Urban planning

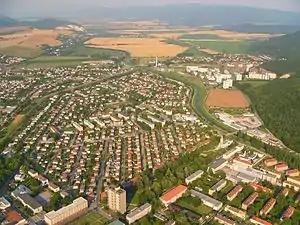
Partizánske in Slovakia – an example of a typical planned European industrial town founded in 1938 together with a shoemaking factory in which practically all adult inhabitants of the city were employed

Urban planning (also called city planning in some contexts) is the process of developing and designing land use and the built environment, including air, water, and the infrastructure passing into and out of urban areas, such as transportation, communications, and distribution networks, and their accessibility. Traditionally, urban planning followed a top-down approach in master planning the physical layout of human settlements. The primary concern was the public welfare, which included considerations of efficiency, sanitation, protection and use of the environment, as well as taking account of effects of the master plans on the social and economic activities. Over time, urban planning has adopted a focus on the social and environmental "bottom lines" that focuses on using planning as a tool to improve the health and well-being of people and maintain sustainability standards. In the early 21st century, urban planning experts such as Jane Jacobs called on urban planners to take resident experiences and needs more into consideration.